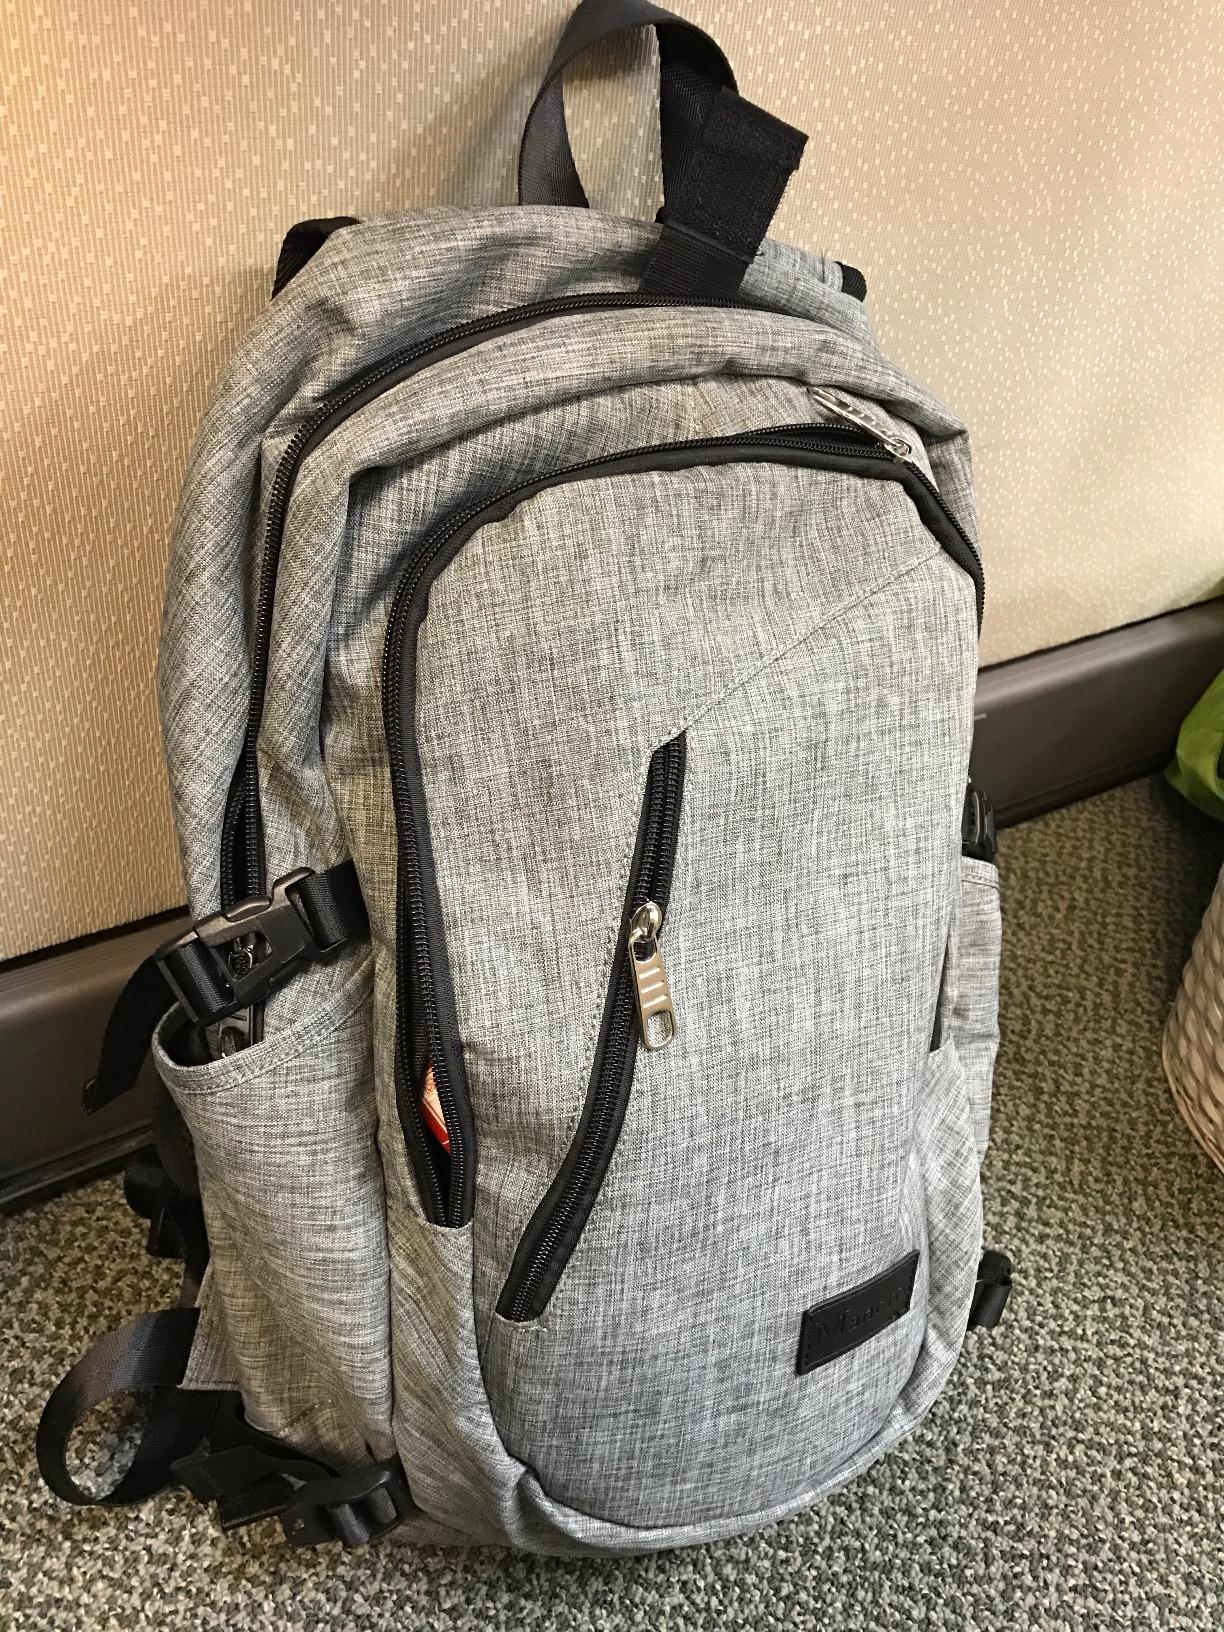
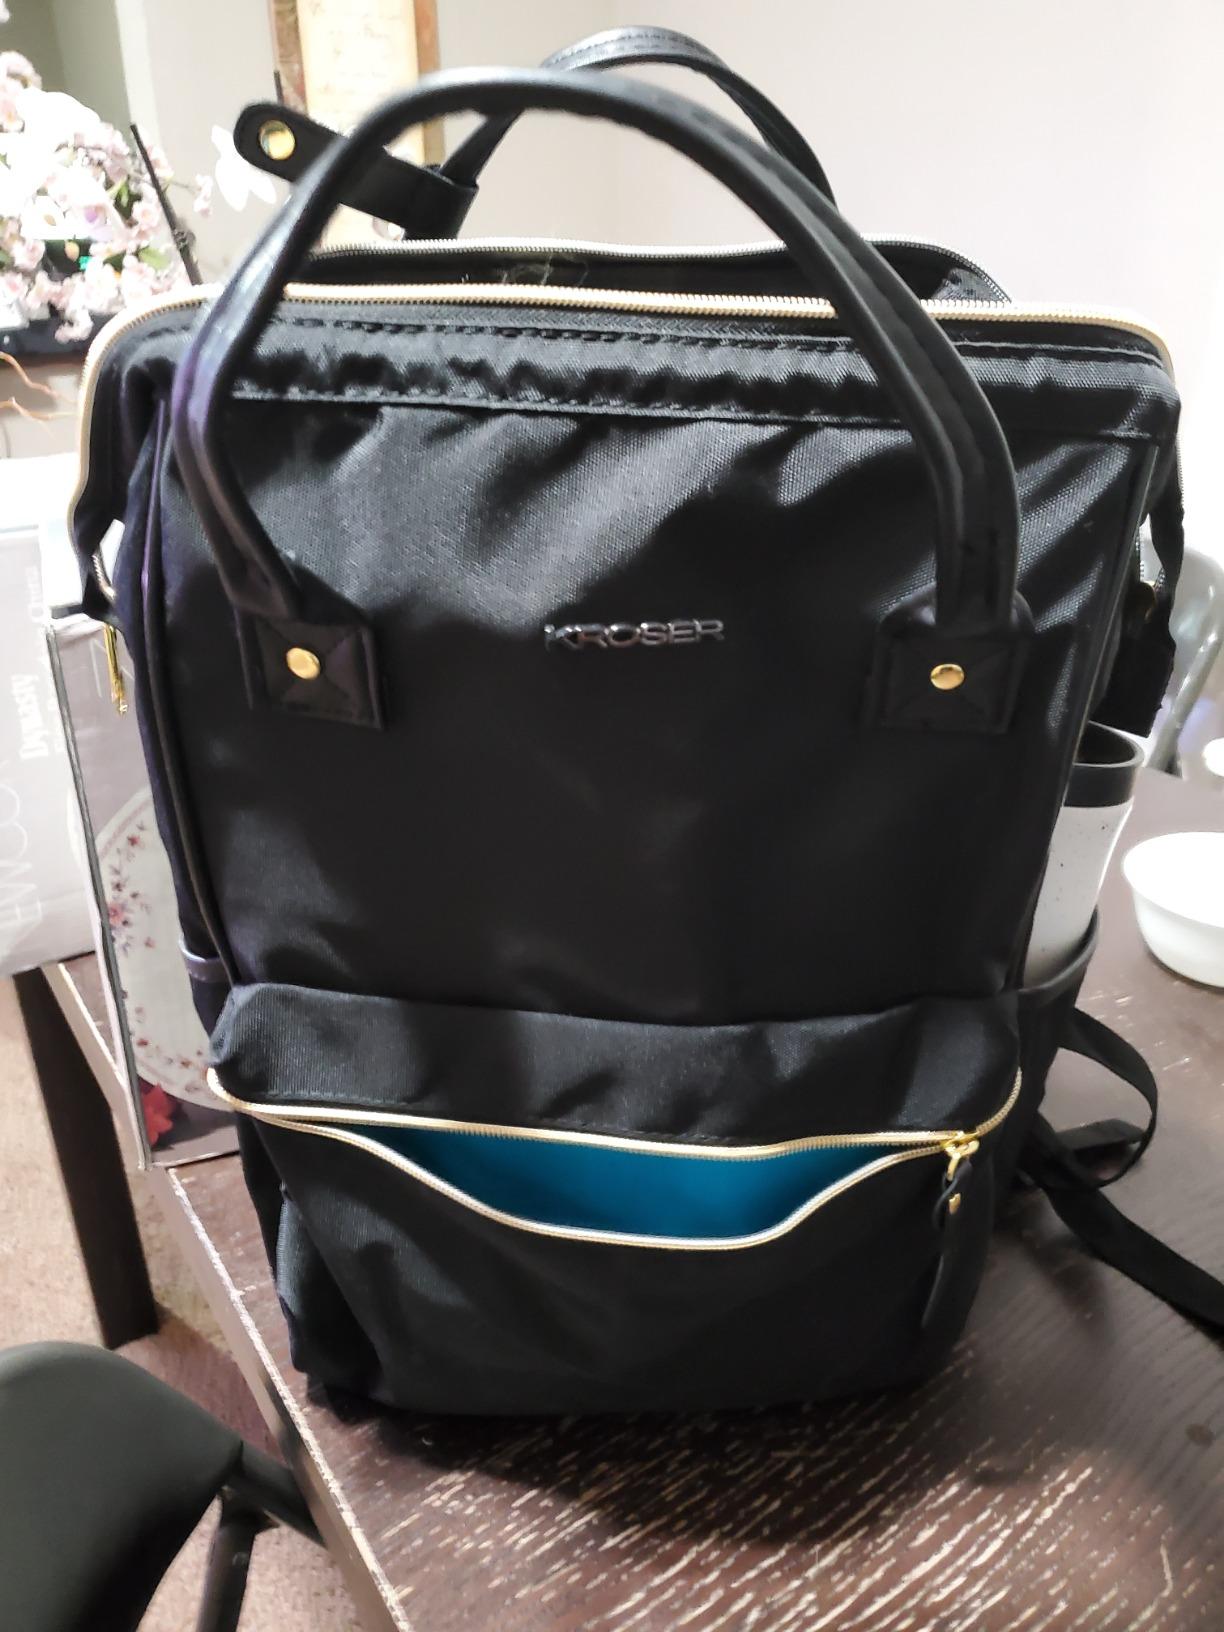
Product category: bag
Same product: no